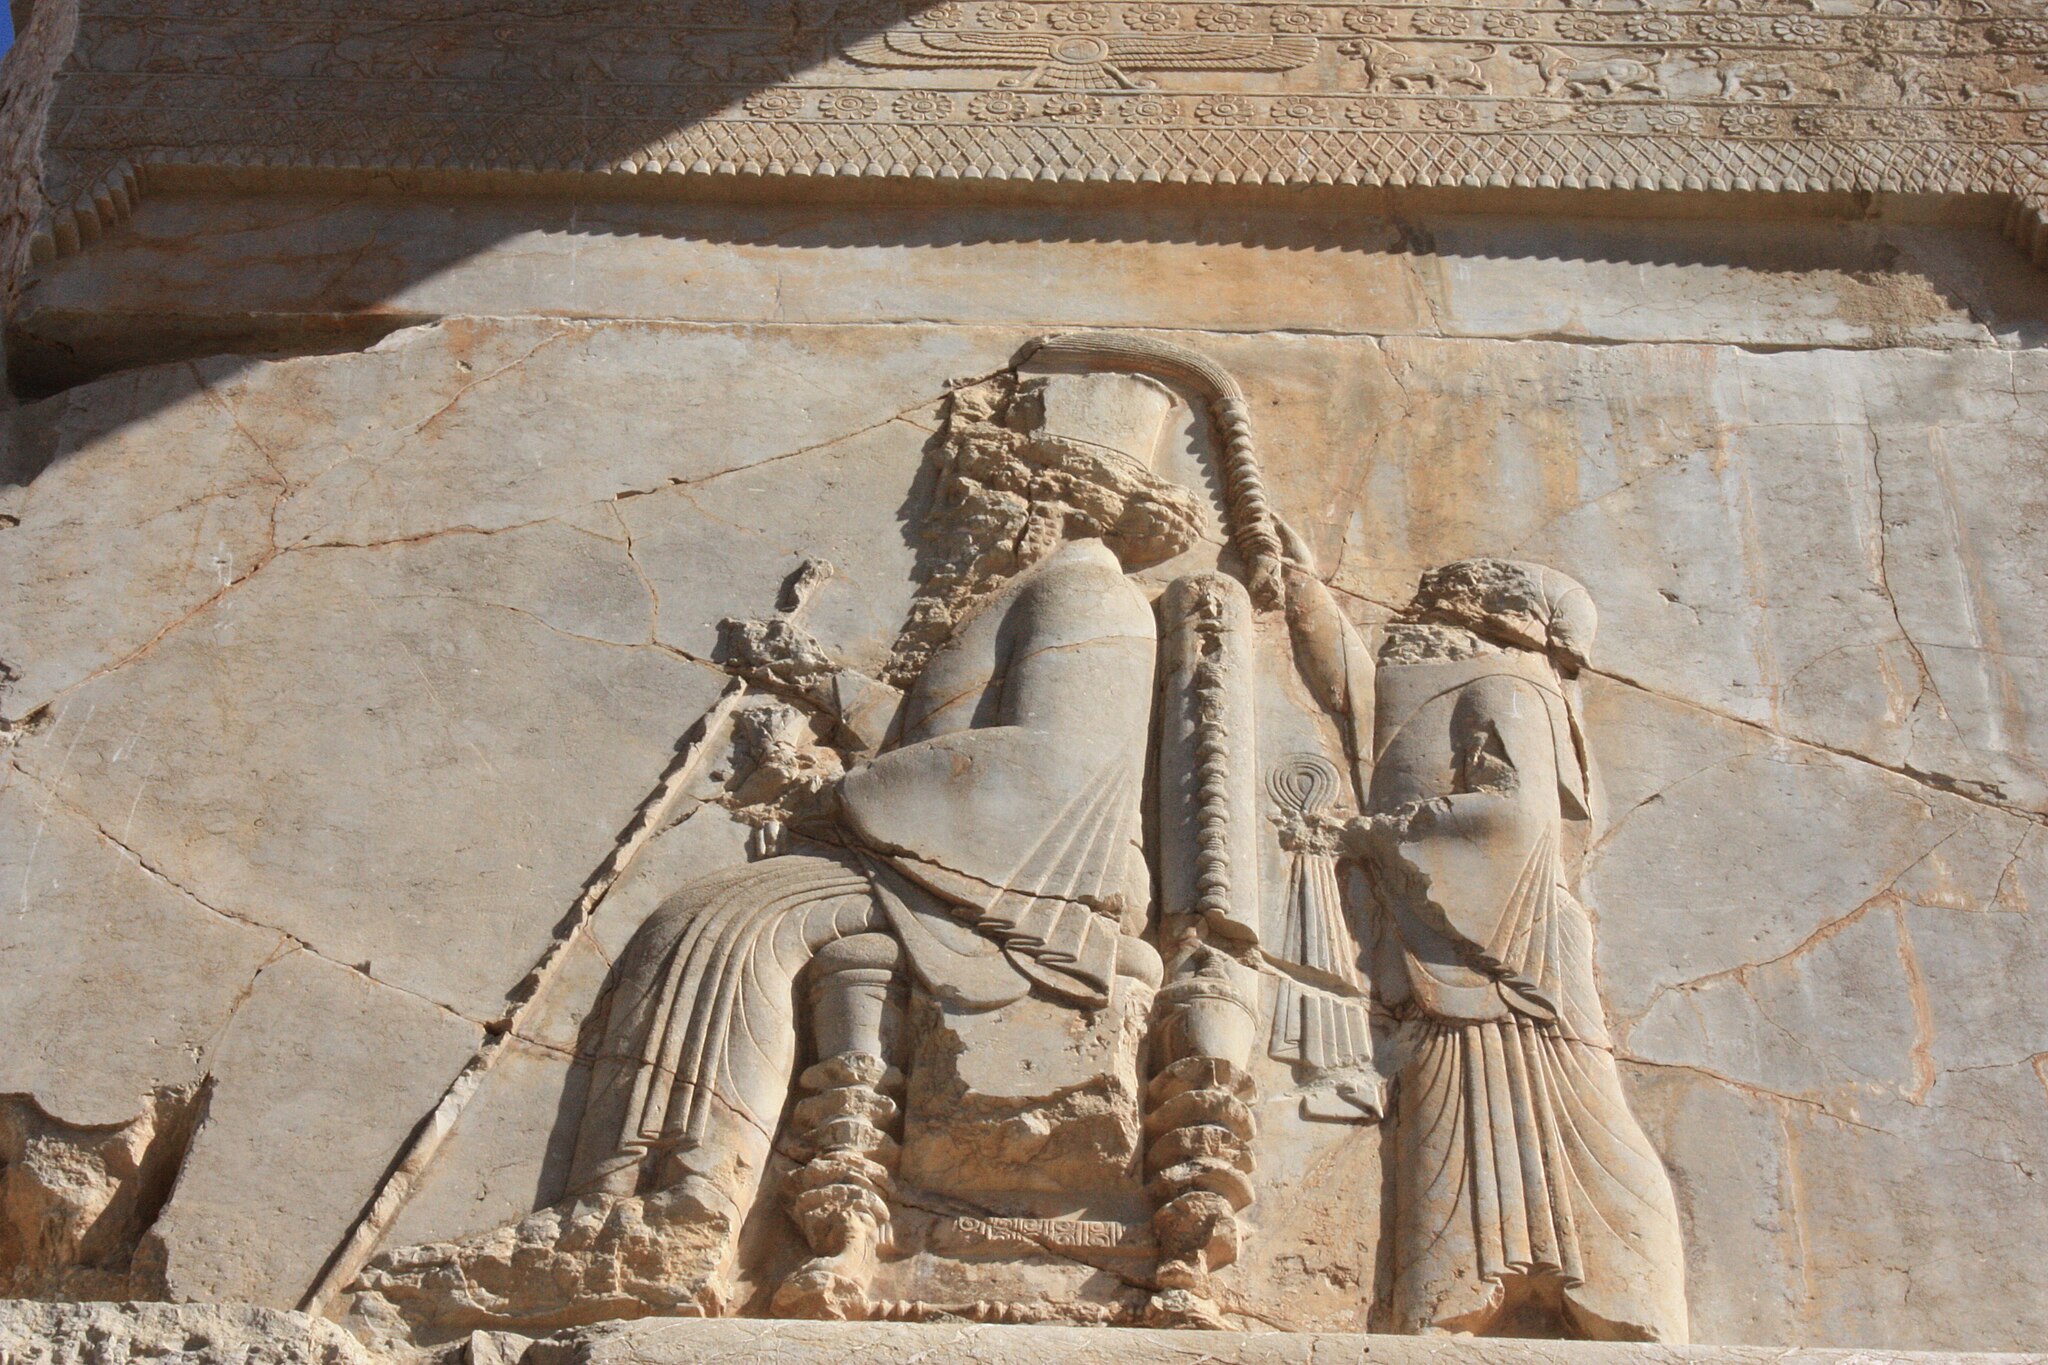
Title: Takhtejamshid 1169
Description: Persepolis in Shiraz
Date: 2009-04-03
Categories: GFDL, Taken with Canon EOS 450D, License migration redundant, Self-published work, 2009 in Persepolis, Southern portals of Hall of hundred columns